Critical Zone

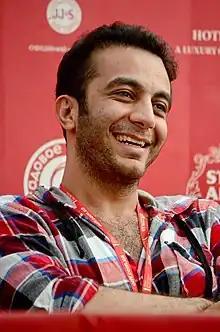
Ali Ahmadzadeh in 2015

"Critical Zone" is the fourth feature film by Iranian director, screenwriter, producer and editor Ali Ahmadzadeh. In a director's note to the Locarno Film Festival, he explained that he "worked with real people" instead of professional actors. The film was shot on location on the streets of Tehran. It was shot in secret without the normally required permission from Iranian authorities. According to Ahmadzadeh, the film crew "had to hide the camera or find complicated tricks to work around the limitations" of shooting in secrecy. He described the creation process as a "big rebellion", and that showing the film to others would mean an "even bigger victory for us". Three easily hidden mini cameras were said to have been used.